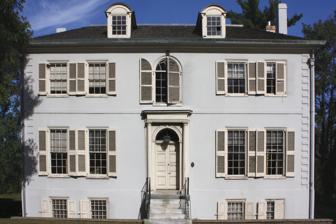
Building: Sweetbriar
Country: United States of America
Year built: 1797
Historic house in Pennsylvania, United States For other uses, see Sweet briar . Sweetbriar Sweetbriar Mansion Location West Fairmount Park , Philadelphia Coordinates 39°58′37″N 75°12′03″W / 39.9769833°N 75.2008667°W / 39.9769833; -75.2008667 Built 1797 Architectural style(s) Federal Philadelphia Register of Historic Places Location of Sweetbriar in Pennsylvania Show map of Pennsylvania Sweetbriar (the United States) Show map of the United States Sweetbriar is a Neoclassical mansion in the Federal style built in 1797 in West Fairmount Park , Philadelphia . The mansion was built by Samuel Breck and named for the roses that grew on the property. The interior includes a double parlor and floor-to-ceiling windows with sweeping views of the Schuylkill River . Period pieces include Chinese armorial porcelain , Hepplewhite and Sheraton style chairs, and Adam style furniture. Wedgwood jasperware and fireplaces with delicate plaster decorations were influenced by discoveries in the ancient houses of Pompeii . Bird prints by John James Audubon and paintings by William Birch decorate the walls. The house was operated by the Modern Club of Philadelphia from 1939 to 2014. It has been closed while undergoing renovations as the city looks for a new organization to maintain it. See also List of houses in Fairmount Park References